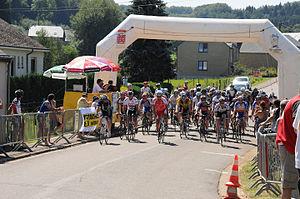
Le peloton sur la ligne d'arrivée
La facilitation sociale est un phénomène social selon lequel la présence d'autrui, en situation d'audience ou de co-action, a un effet bénéfique sur les performances d'un individu. Ce phénomène a été découvert par Norman Triplett à la fin du XIXᵉ siècle et étudié par la suite par de nombreux auteurs dont Robert Zajonc, psychologue social, qui s’intéresse également à l’effet opposé : l’inhibition sociale. D’autres modèles explicatifs tels que l’hypothèse du conflit-distraction et l’hypothèse du contrôle social peuvent mettre en lumière certains effets liés à ce phénomène.
Bébange est un village de la commune belge de Messancy, située en Région wallonne dans la province de Luxembourg.